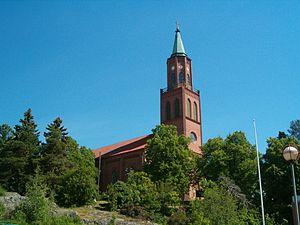
Savonlinna est une municipalité de Finlande d'environ 36 000 habitants.
La cathédrale de Savonlinna est l'église principale de Savonlinna en Finlande.